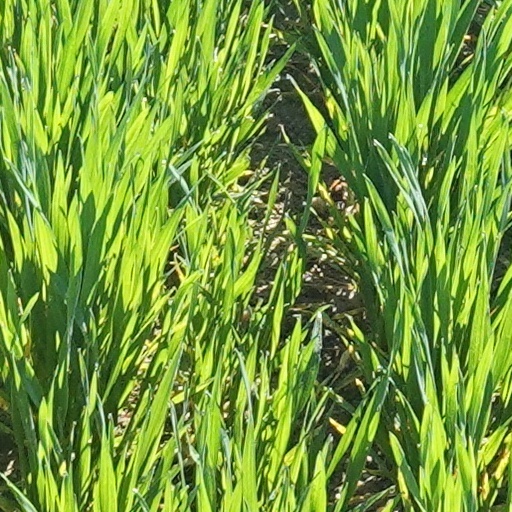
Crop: wheat